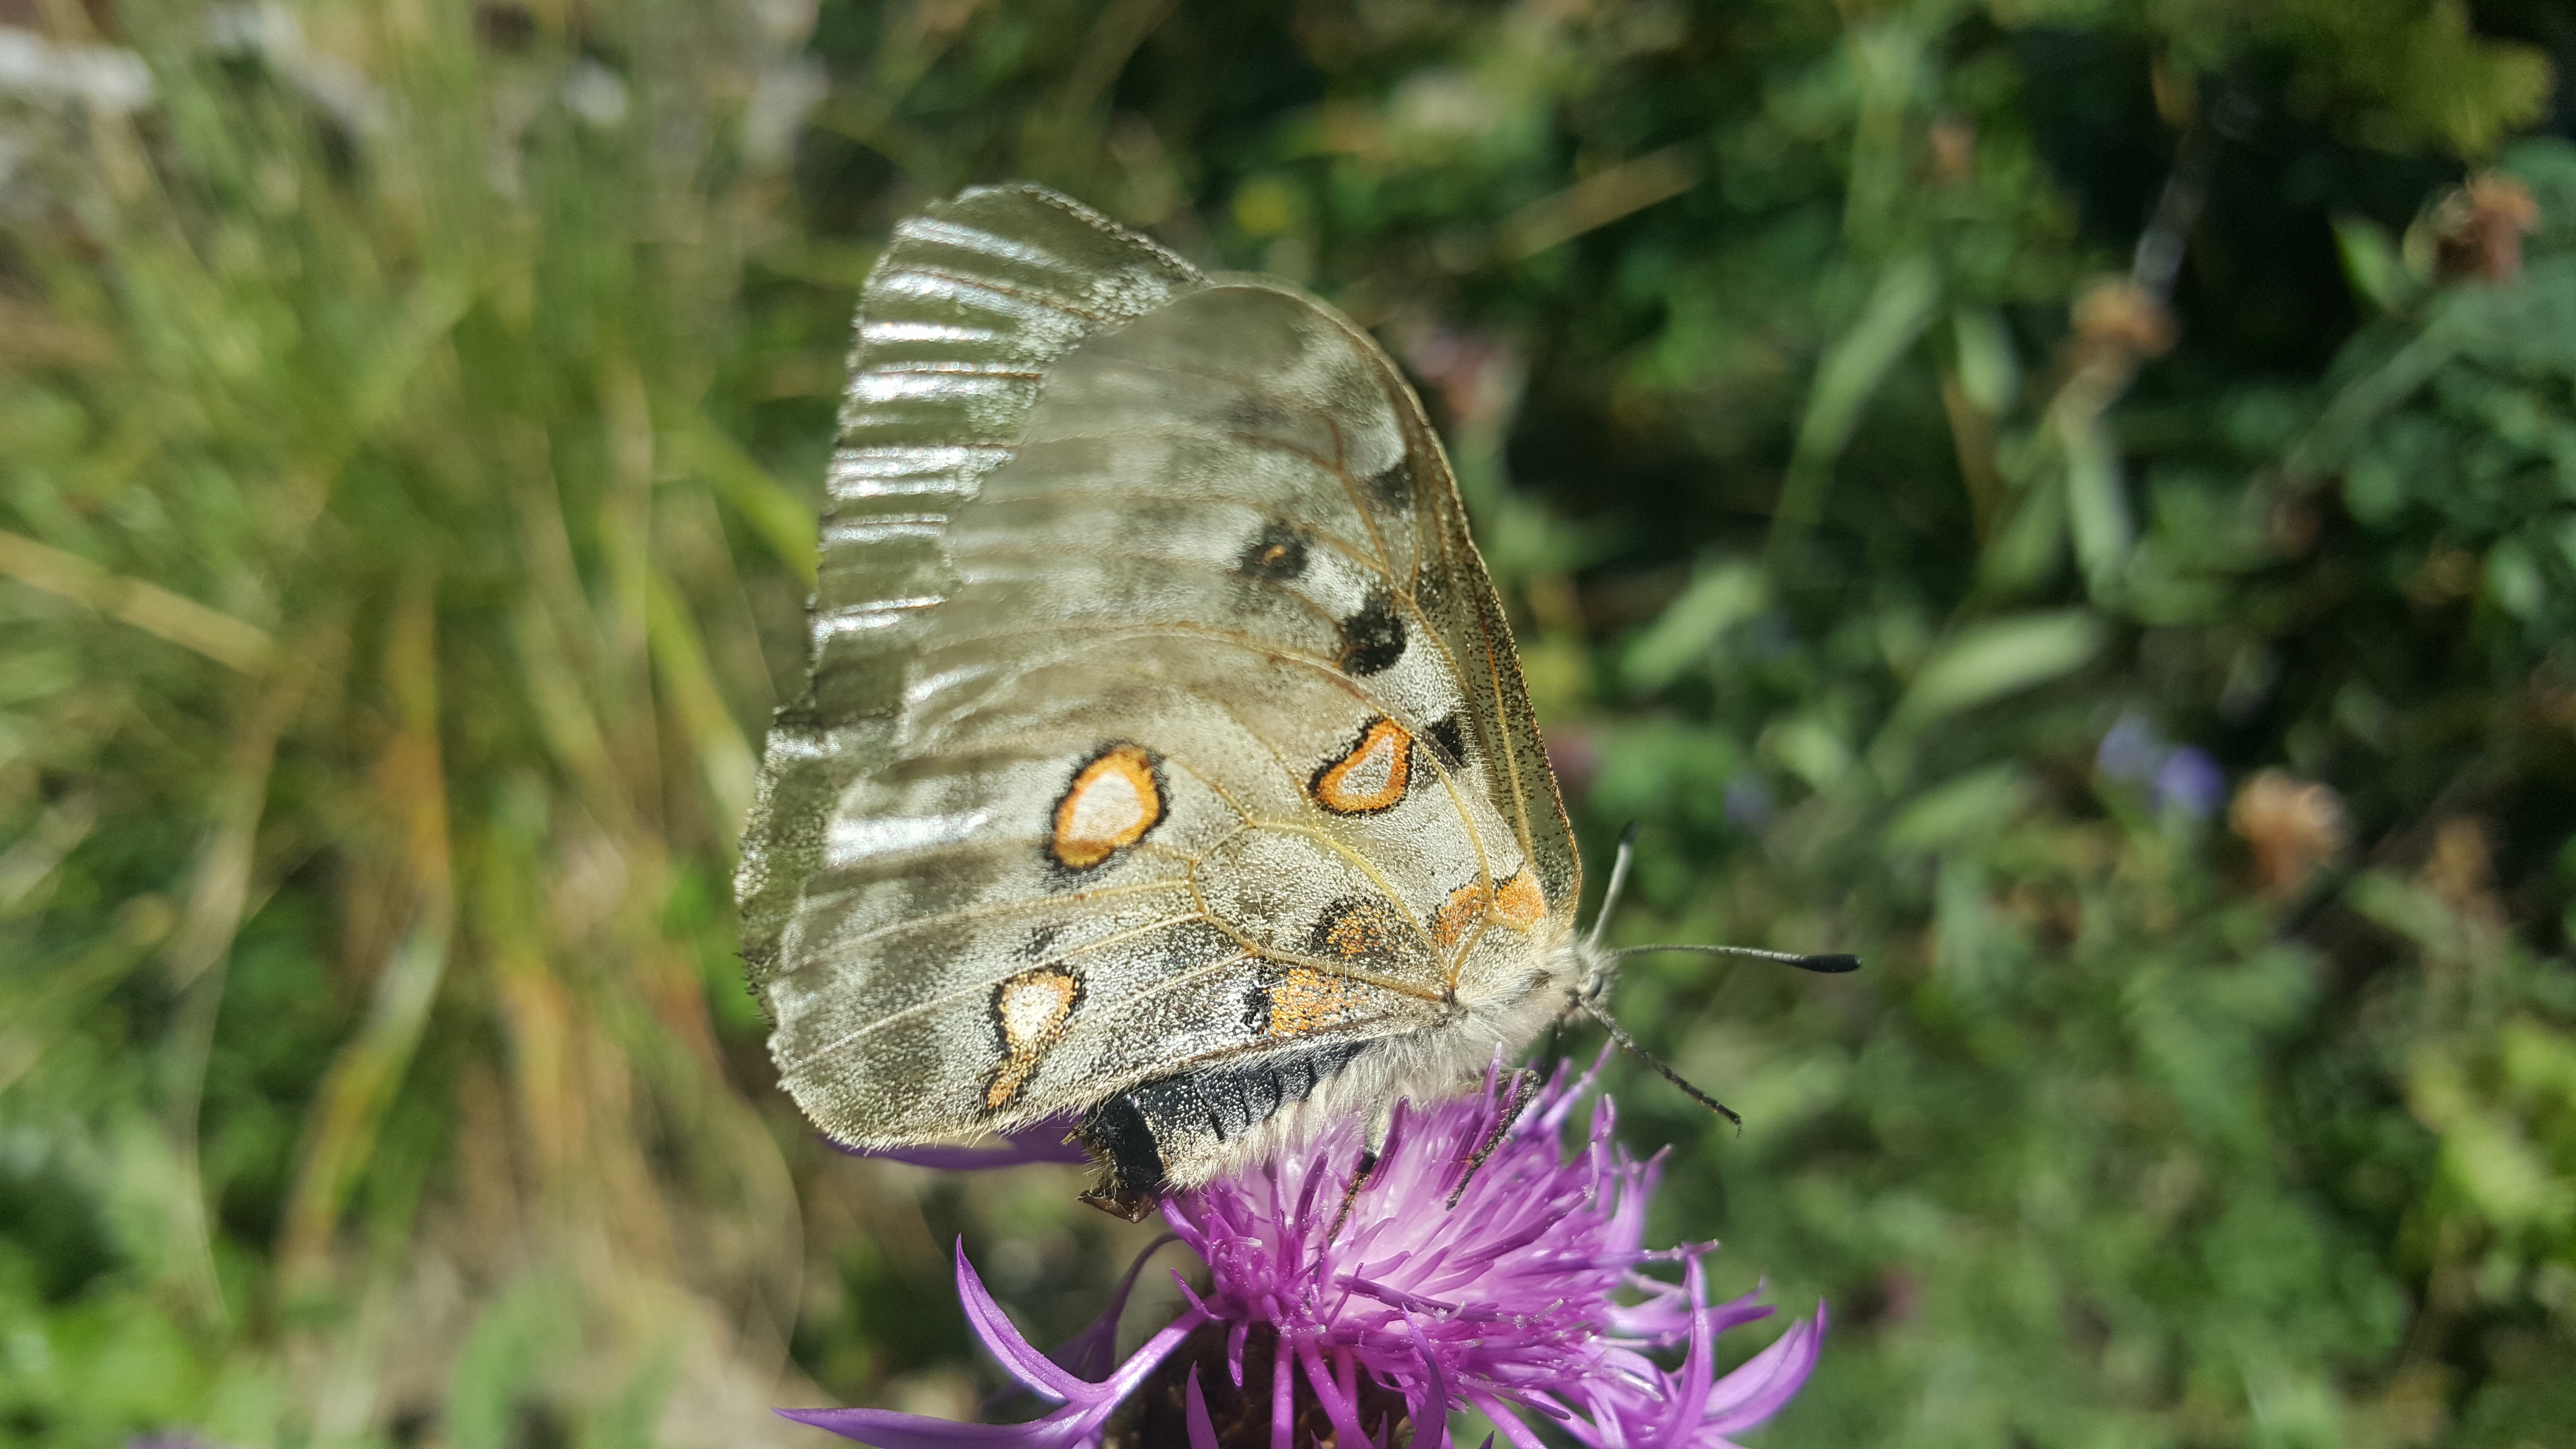
nature, grass, photography, leaf, flower, wildlife, green, insect, botany, moth, butterfly, flora, fauna, invertebrate, flowers, close up, wings, macro photography, butterfly wings, butterfly on flower, pollinator, grey butterfly, moths and butterflies, lycaenid